This Girl's Life

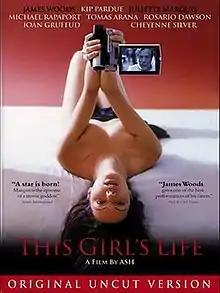

This Girl's Life is a 2003 film written and directed by Ash and produced by Ash alongside Daniel M. Berger. Rob Weston serves as executive producer. The story concerns the life of Moon, a porn star played by Juliette Marquis. The film also stars James Woods, Michael Rapaport, Rosario Dawson, Cheyenne Silver and Kip Pardue.